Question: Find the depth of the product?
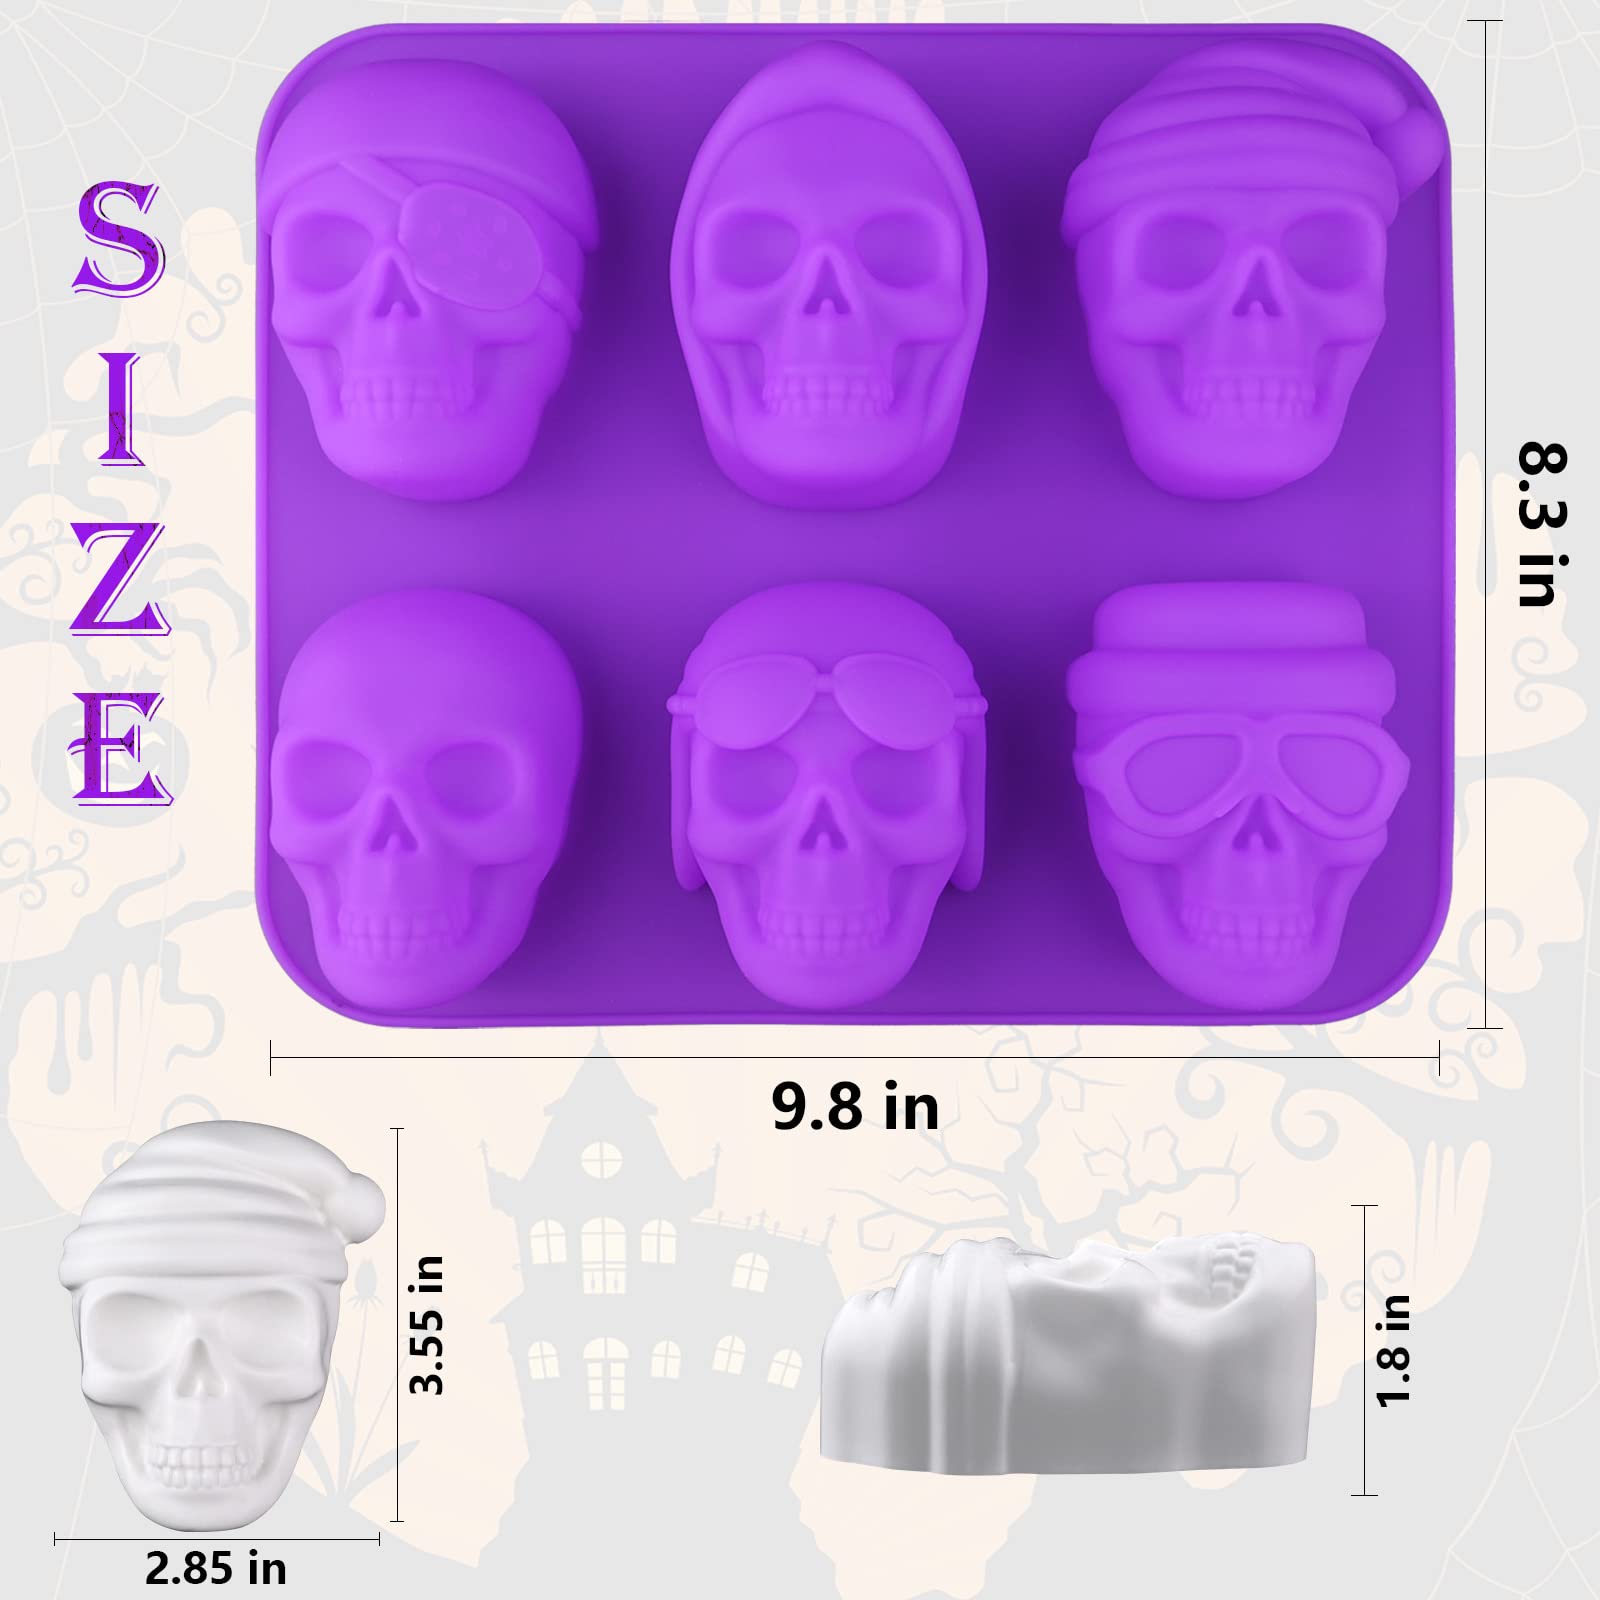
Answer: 9.8 inch